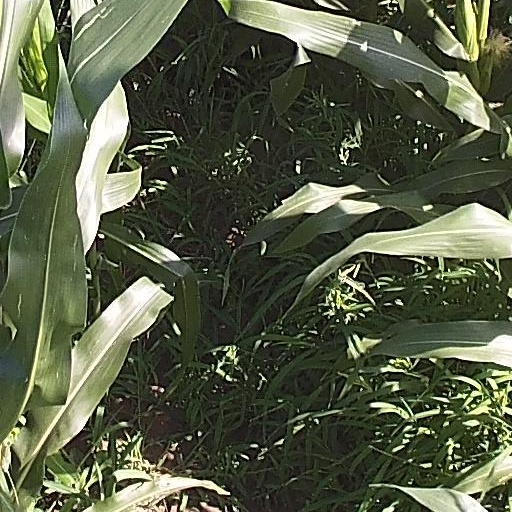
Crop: maize; corn